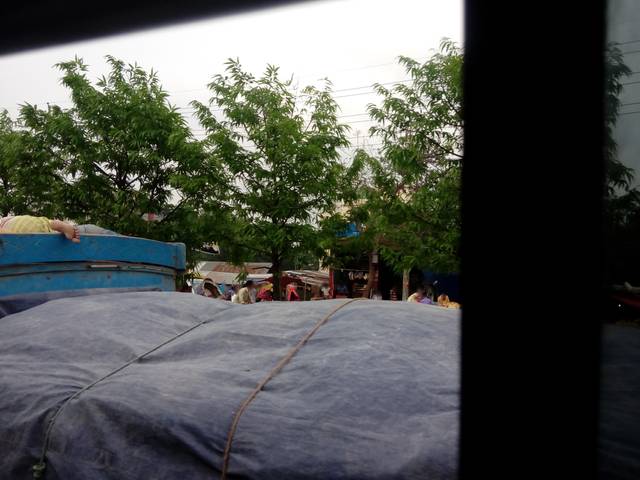
Region: Bangladesh
Coordinates: 23.834, 90.259